List of German standards at the Moscow Victory Parade of 1945

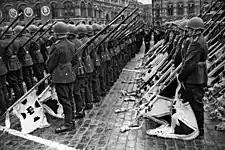

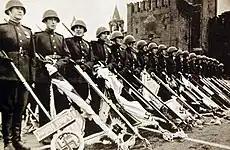

At the Moscow Victory Parade of 24 June 1945, marking the defeat of Nazi Germany, there were a total of 200 captured German military standards and flags, majority being from the "Wehrmacht". The standards were rectangular and swallowtailed, while flags were larger and square. Carried by a battalion of the Separate Operational Purpose Division of the NKVD, they were thrown to the steps of Lenin's Mausoleum under drumroll. Most standards were made in 1935. There was also the banner staff of the 1st SS Panzer Division ""Leibstandarte SS Adolf Hitler"" (LSSAH); its banner had been found separately and was not brought to the parade. The staff was carried in a prominent place on the right of the front rank of the first column of soldiers. It has been incorrectly called Adolf Hitler's personal standard.